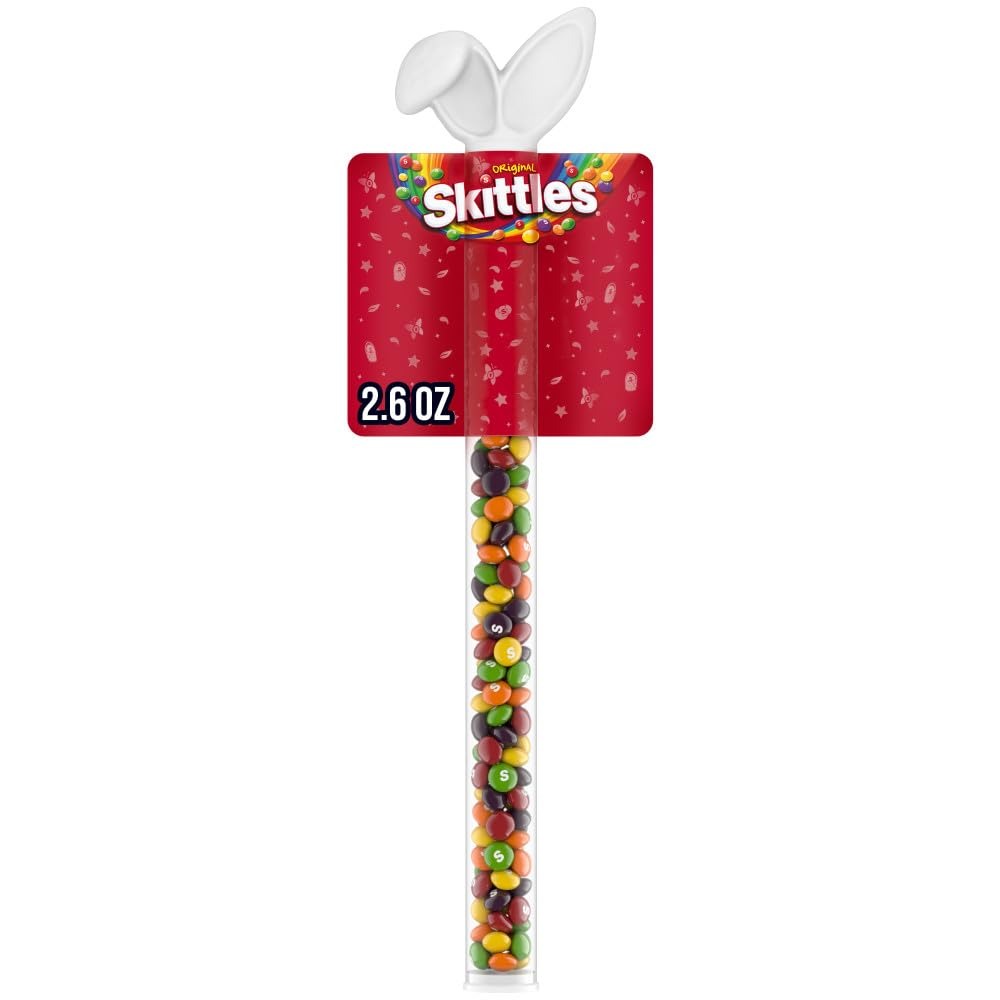
Item Name: SKITTLES Filled Easter Candy Cane, 2.6 oz
Bullet Point: SKITTLES Filled Easter Candy Cane, 2.6 oz
Value: 2.6
Unit: Ounce

Price: 5.295